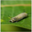
Label: caterpillar